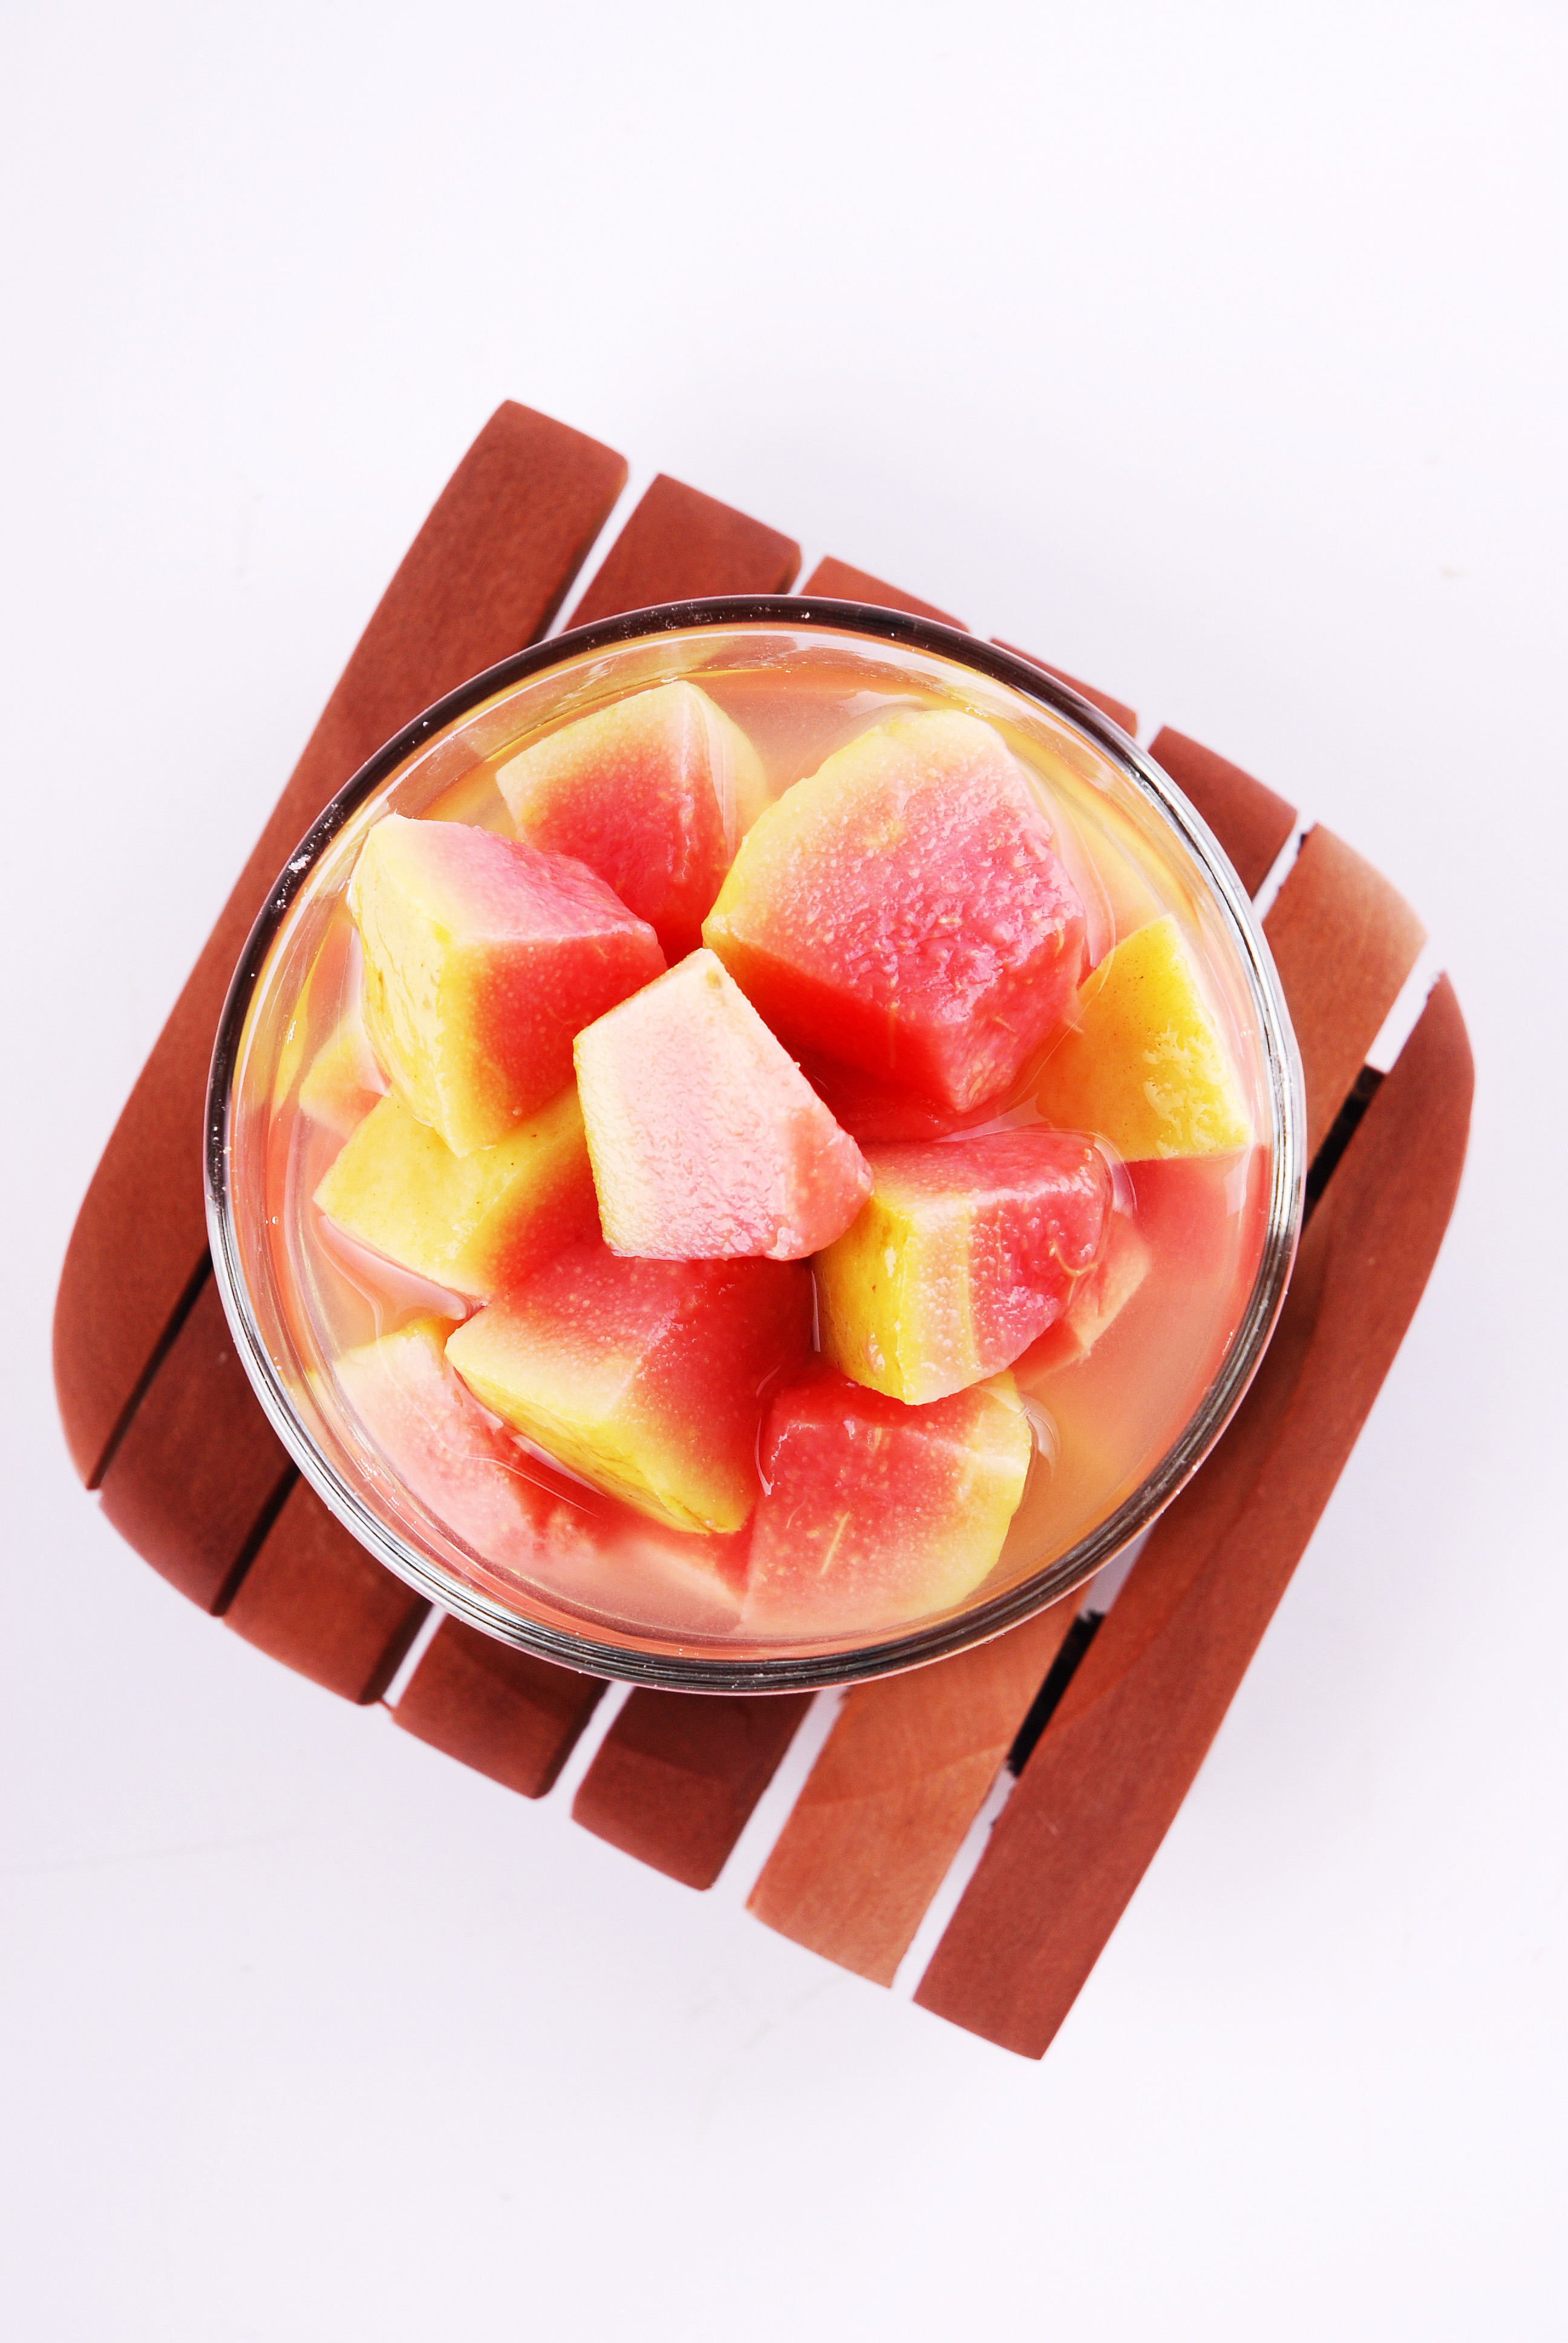
plant, fruit, dish, food, produce, drink, watermelon, strawberry, fresh fruit, melon, papaya, flowering plant, candied, ripe papaya, land plant, cucumber gourd and melon family, papaya fruit, papaya dishes, candied papaya